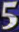
Number: 5